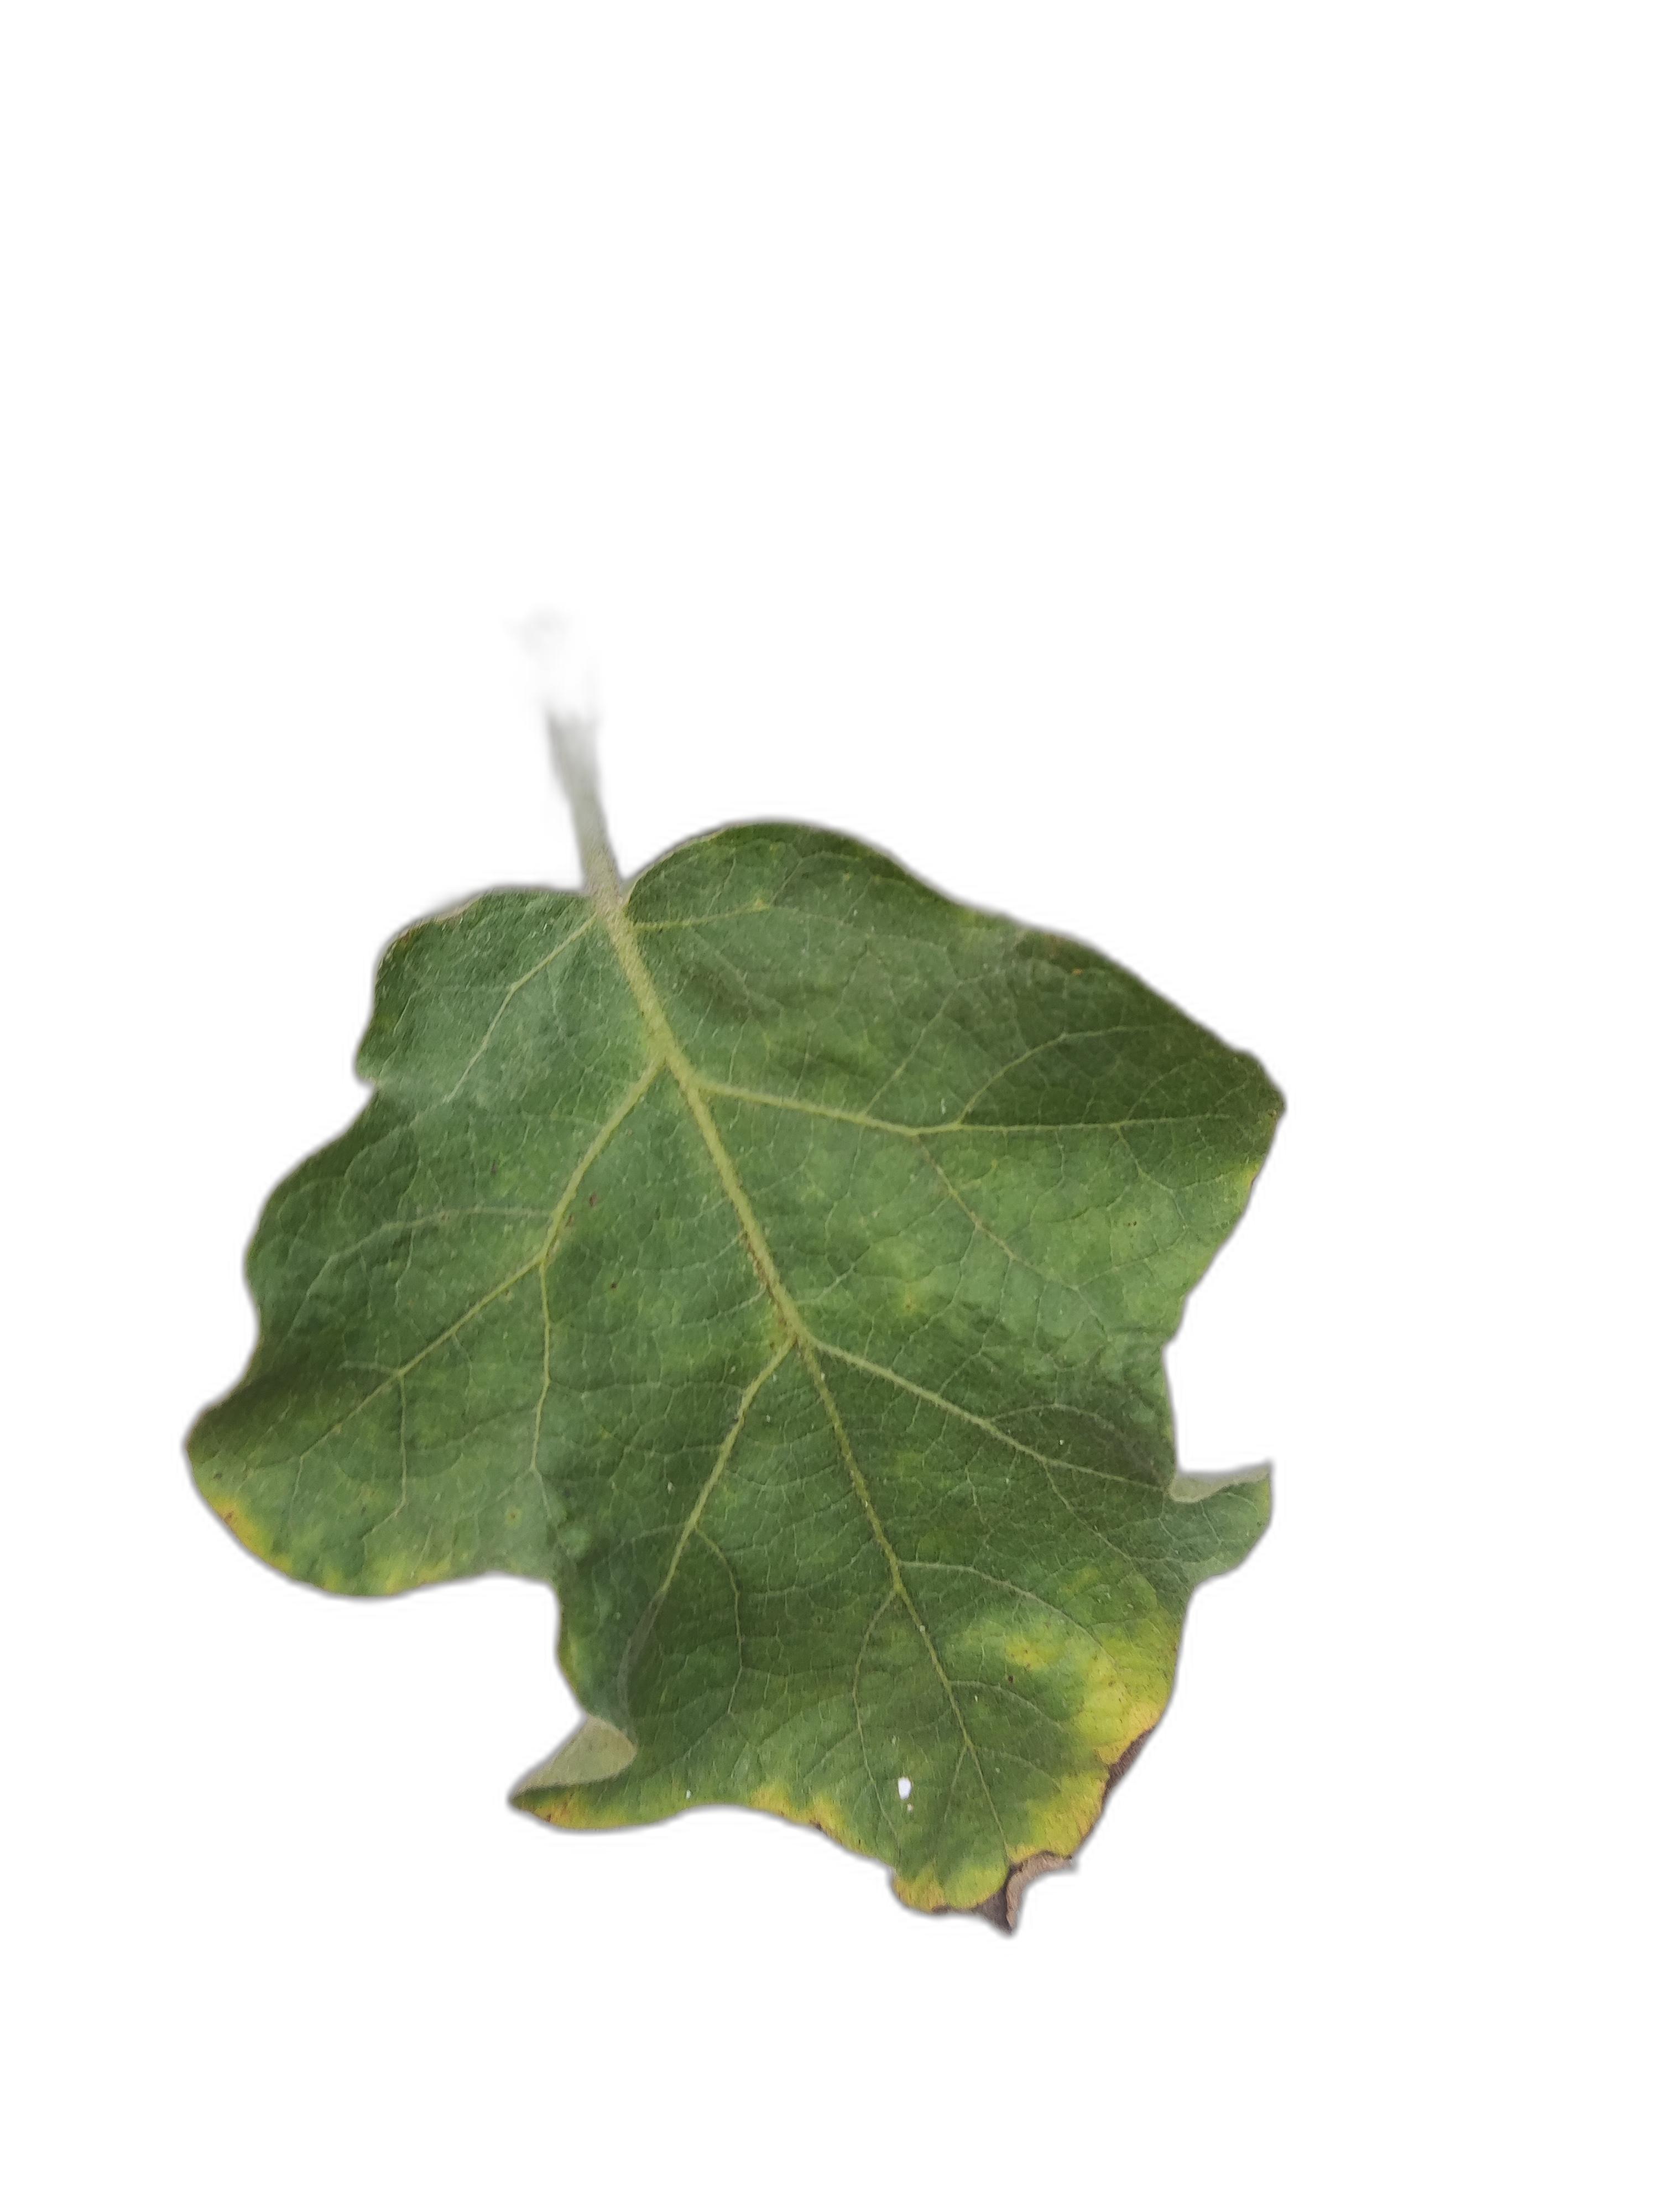
Label: Leaf Spot Disease